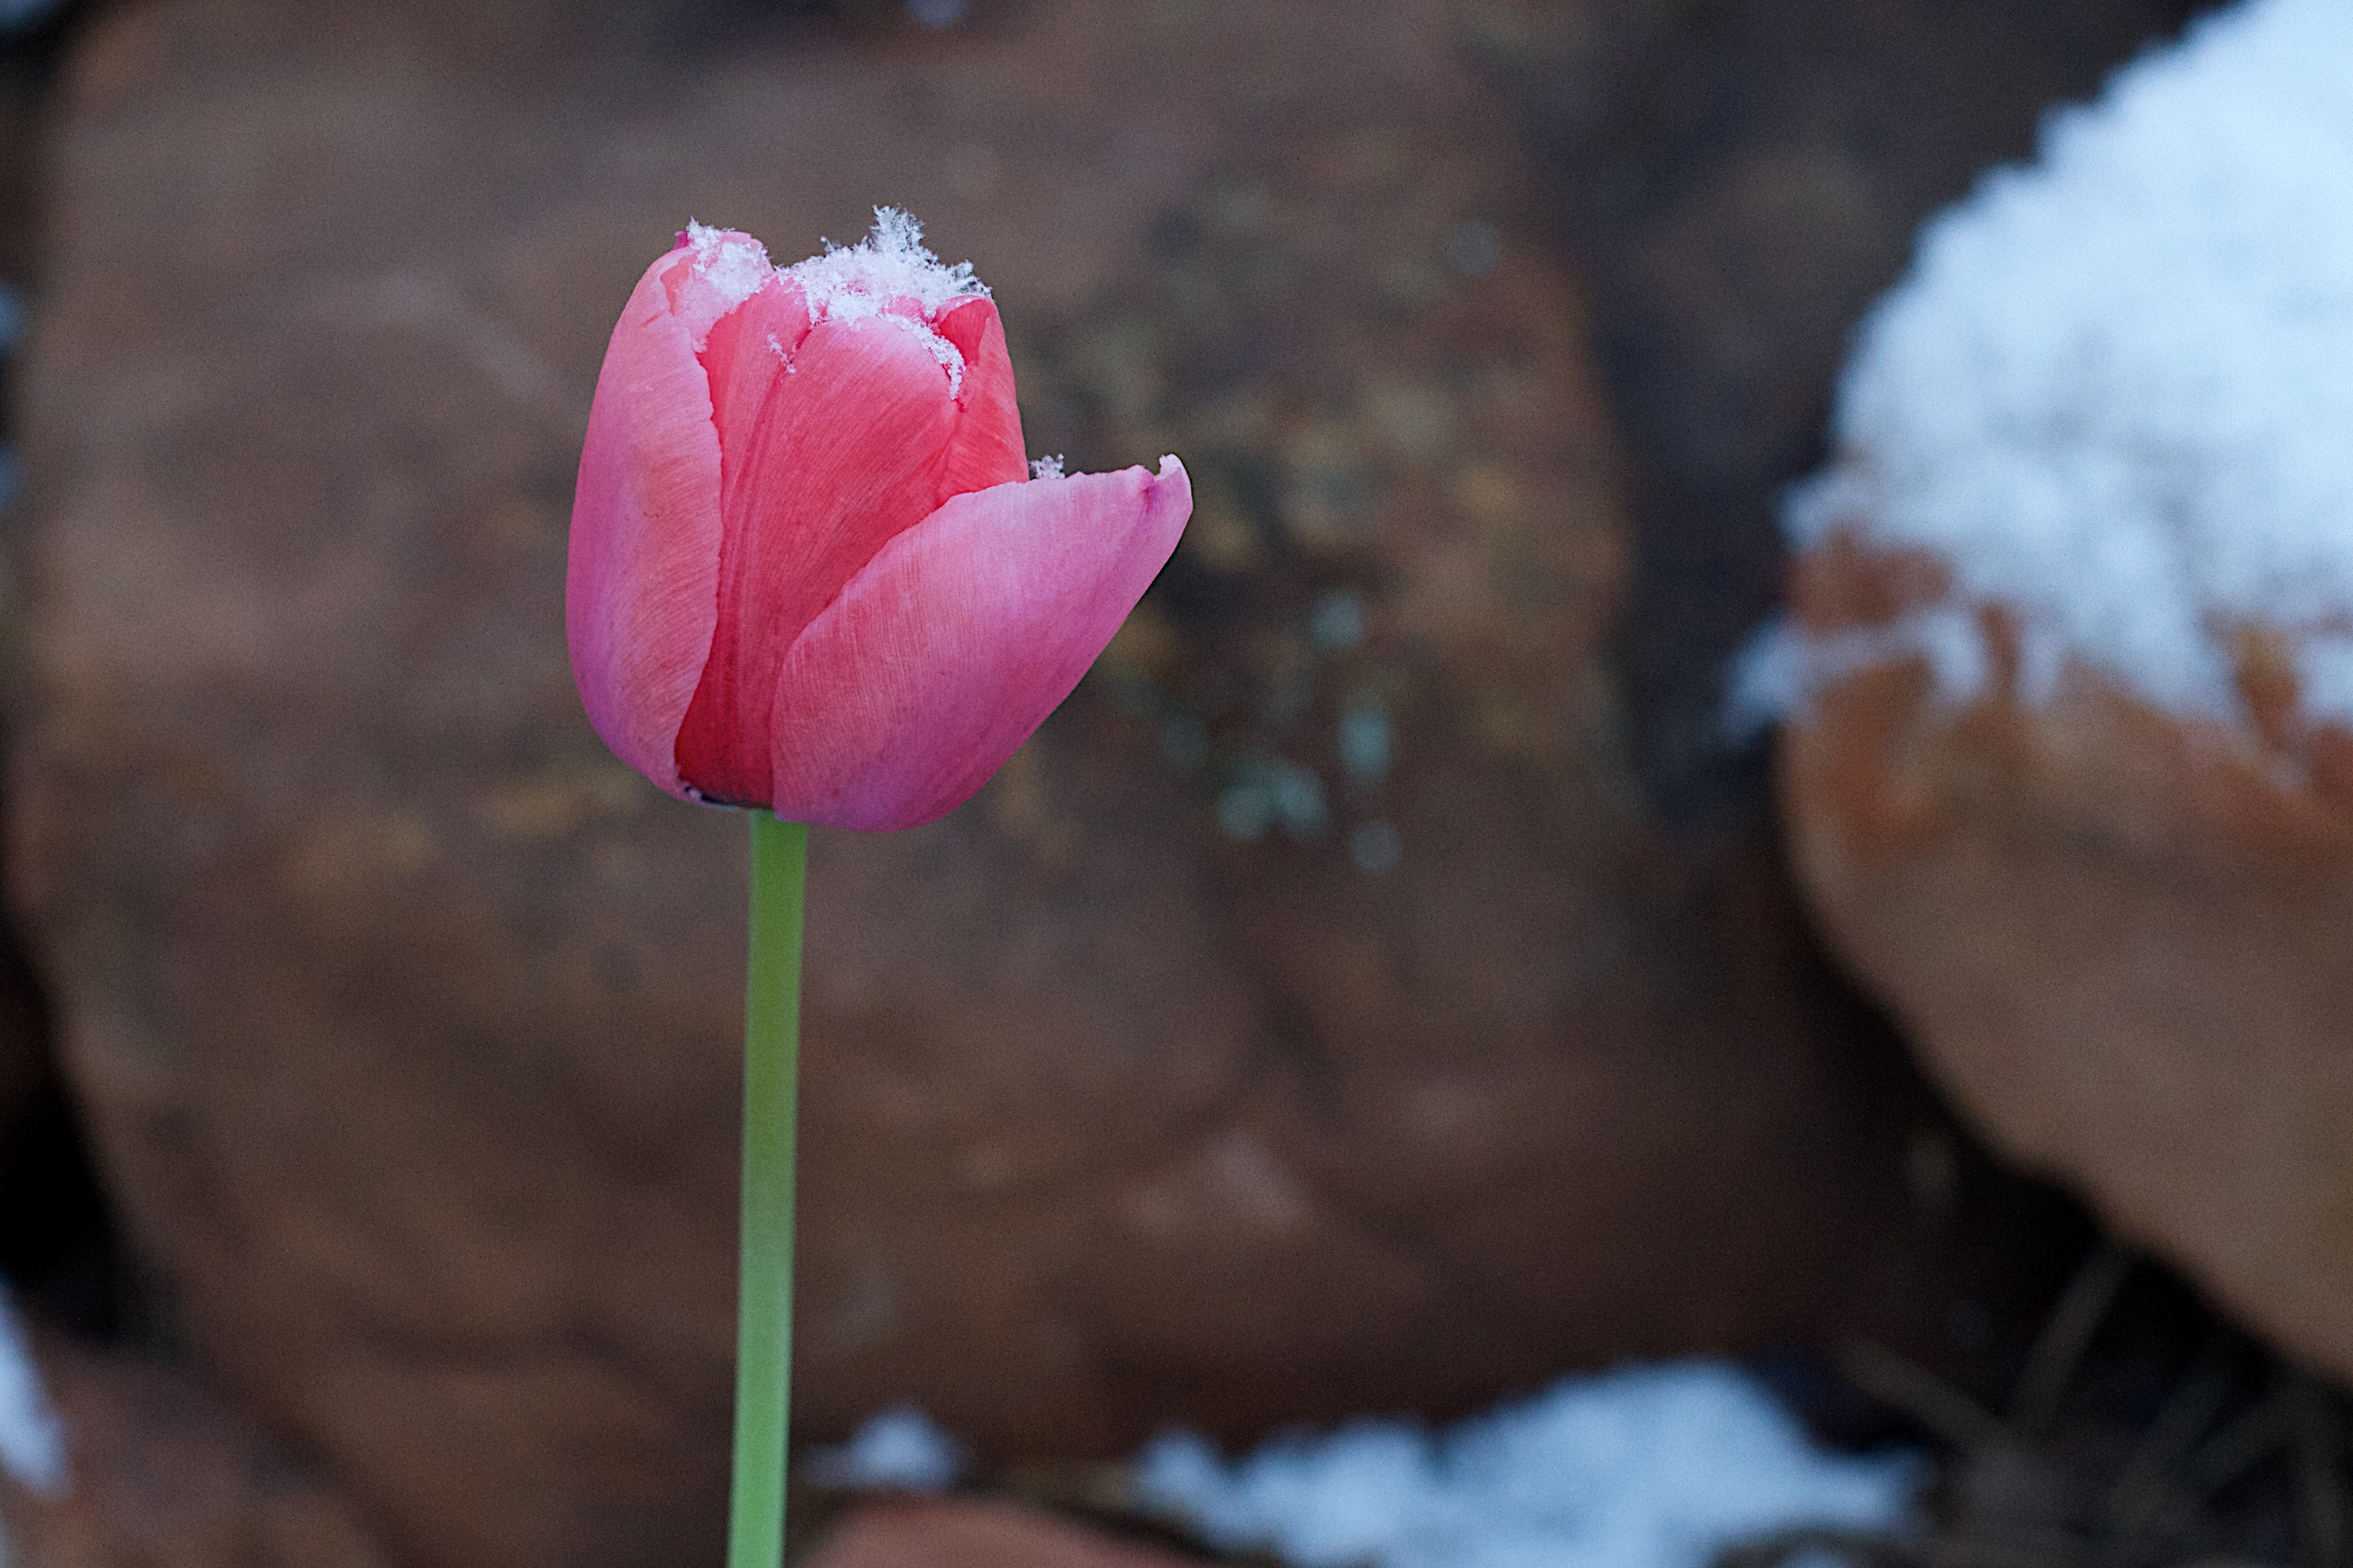
blossom, snow, plant, flower, petal, tulip, flora, close up, 2016366, macro photography, flowering plant, land plant